Fay Weldon

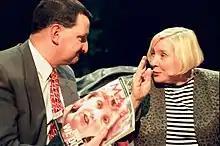
Appearing with Gerard Casey on British television discussion programme "After Dark" in 1997

In 1963 Weldon began writing for radio and television. Four years later her first novel, "The Fat Woman's Joke", was published. "When I submitted my first novel in 1966 it was accepted without demur. I thought this was because I was a wonderful writer, But it wasn't. It was because I had learned to have nothing turned down." She subsequently built a successful and prolific career, publishing over thirty novels, collections of short stories, films for television, newspaper and magazine articles and becoming a well-known face and voice on the BBC. She described herself as a "writeaholic".